European Forest Institute

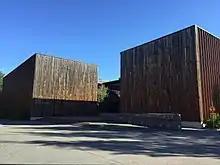

EFI' s headquarters is located in Joensuu, Finland, and also has offices in Barcelona, Bonn and Brussels as well as an Asia Regional Office in Malaysia. It employs a staff of over 100.